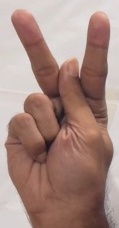
ASL sign: K